Patrick Byrne Magrane

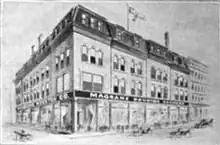
Magrane Houston store

Magrane was also president and part owner of the Magrane Houston department store in Boston, in the heart of the downtown shopping district at Washington Street and Temple Place.